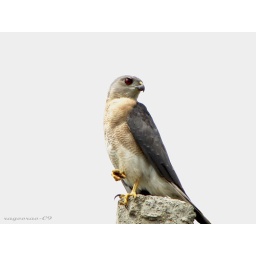
Perched on a high pole this Shikra was scanning the pasture around for prey.